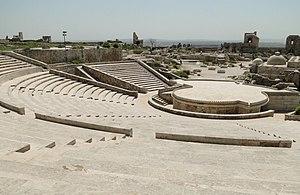
Théâtre de la citadelle d'Alep, Syrie